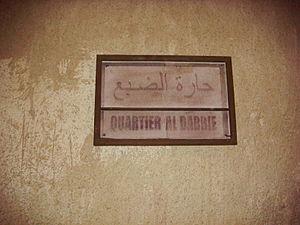
Bab Al Hara est un feuilleton télévisé syrien retraçant la vie et les coutumes d'antan dans un quartier de la vieille ville de Damas en Syrie à la fin des années 1920 sous le mandat français. Il fut suivi à travers le monde arabe par un grand nombre de téléspectateurs.